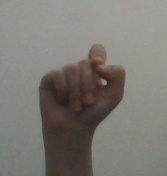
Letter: fa